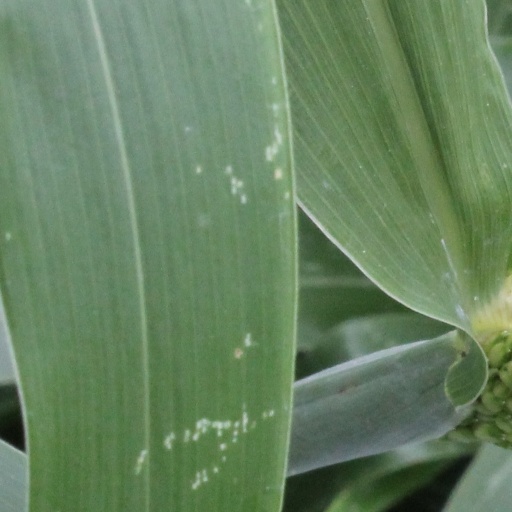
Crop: sorghum